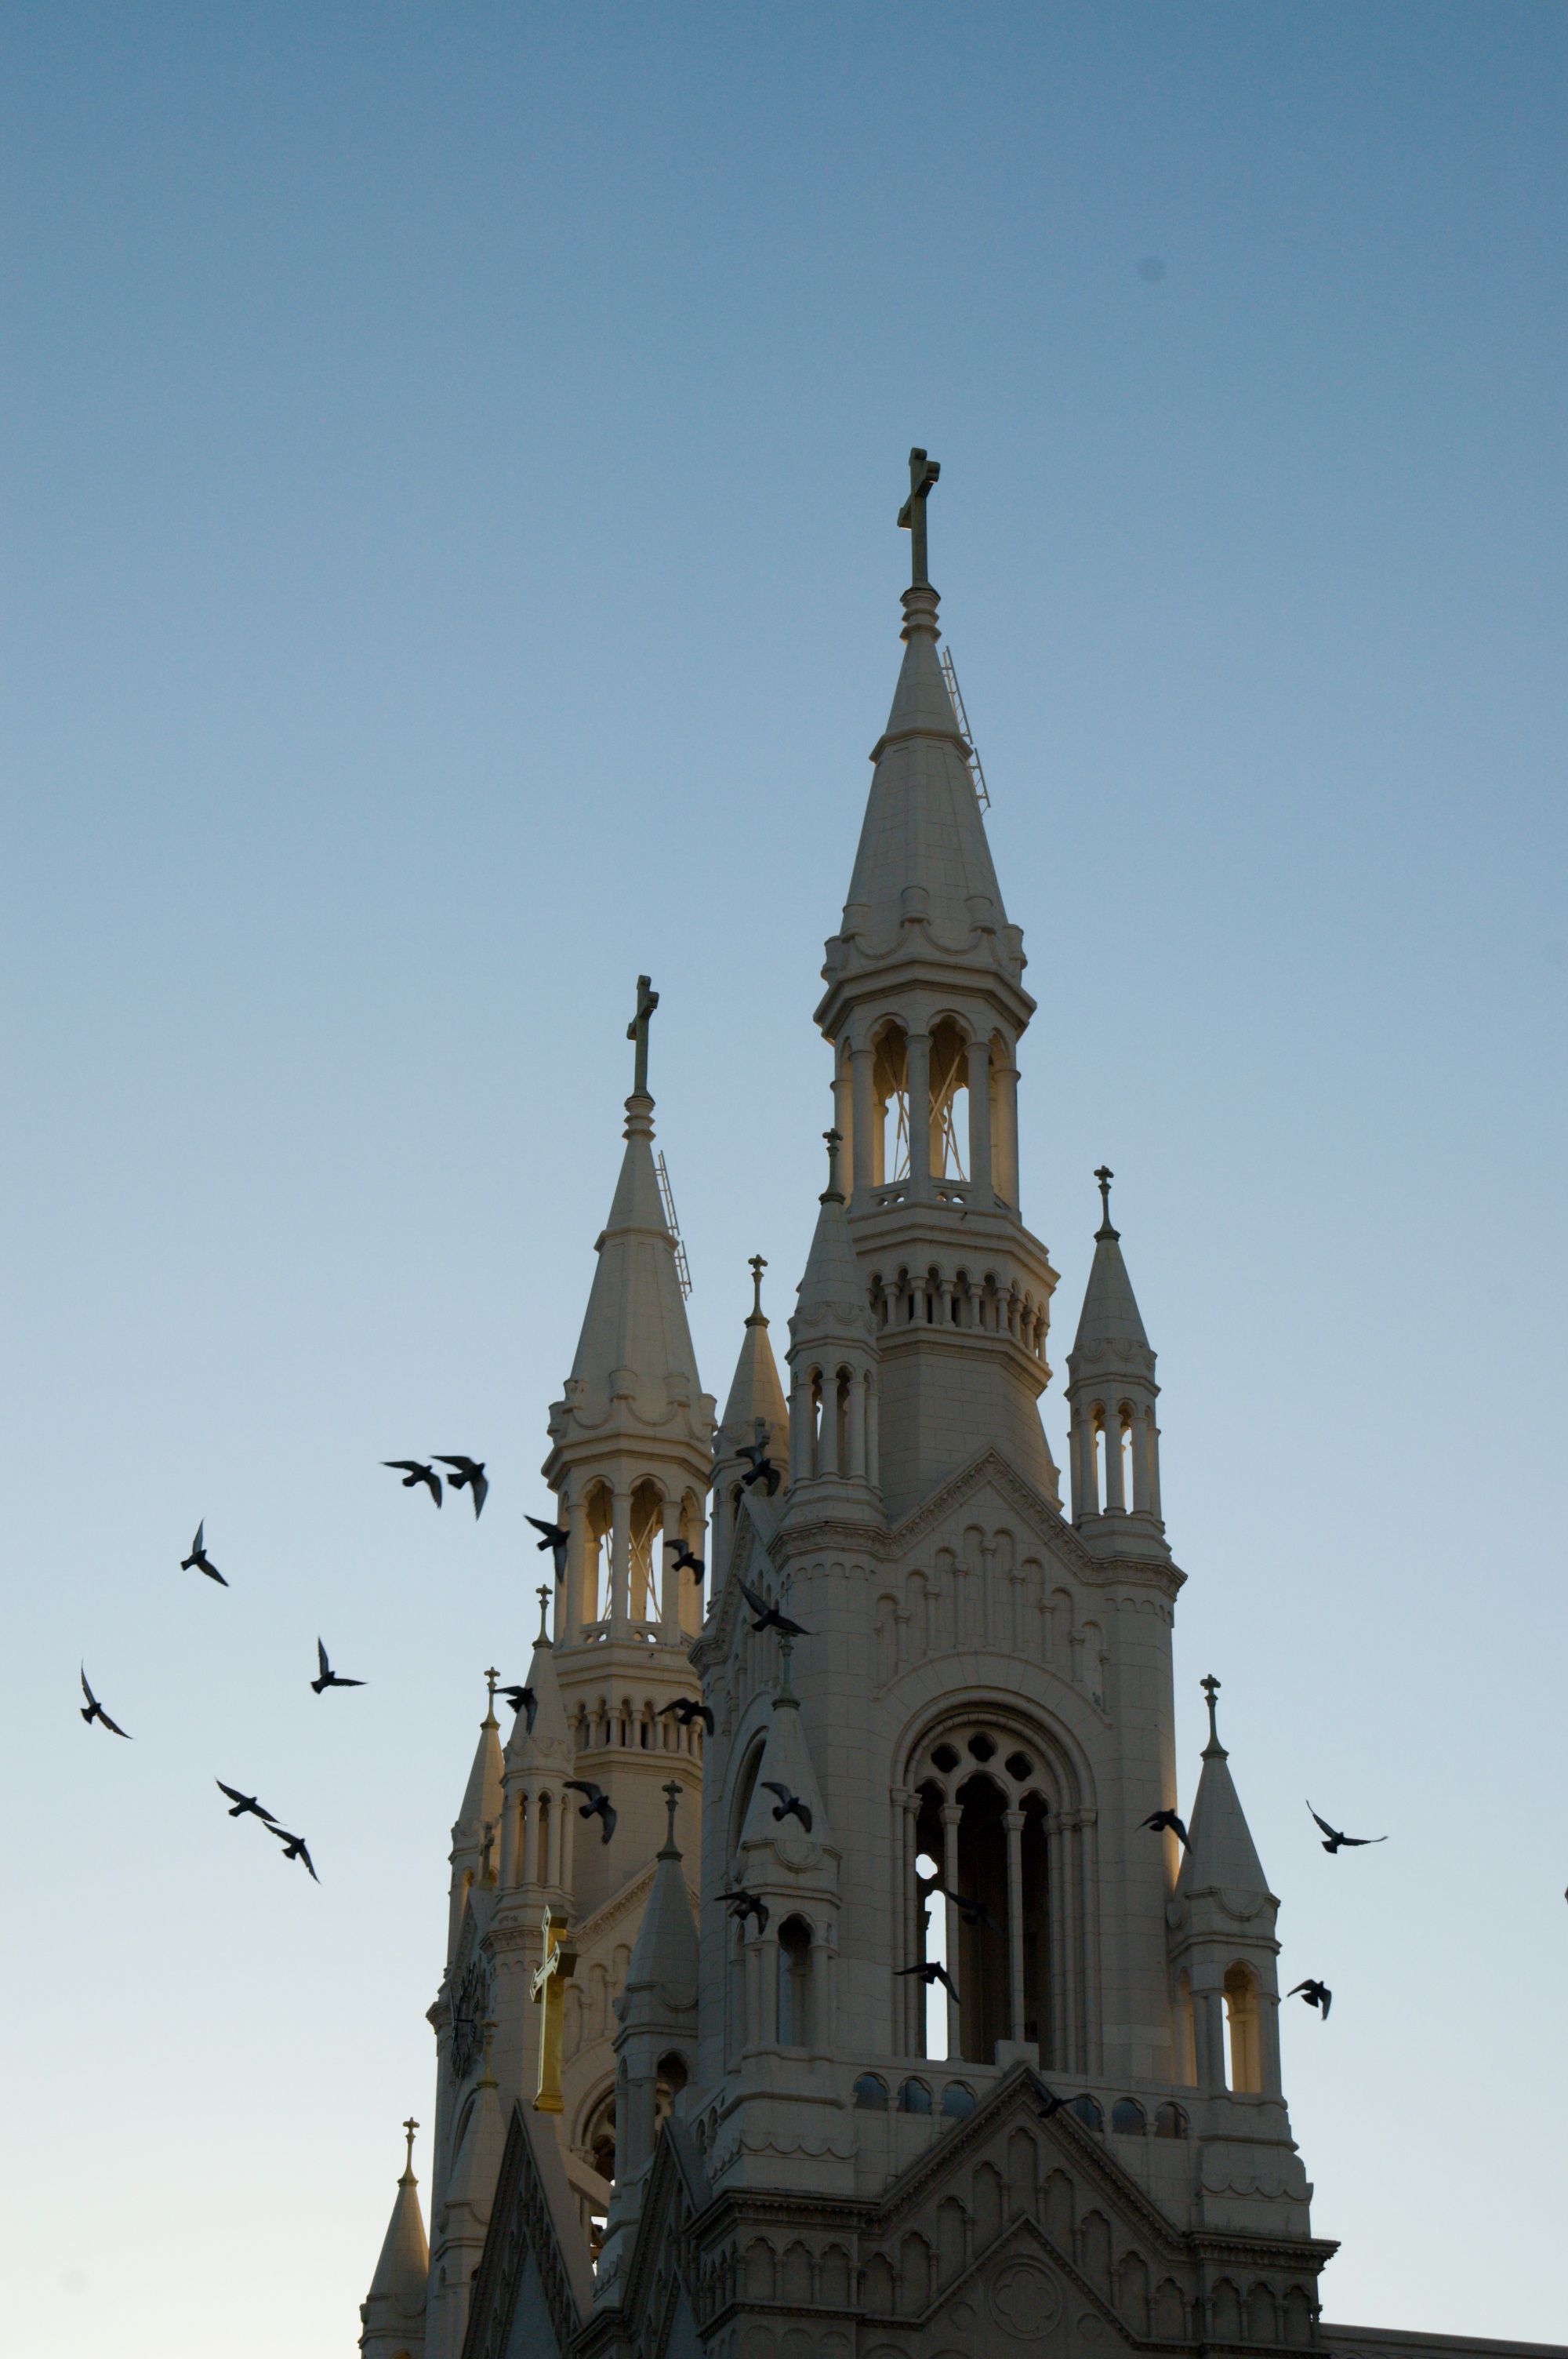
architecture, sky, white, building, chateau, monument, tower, church, cathedral, california, place of worship, spire, steeple, historical, san fransisco